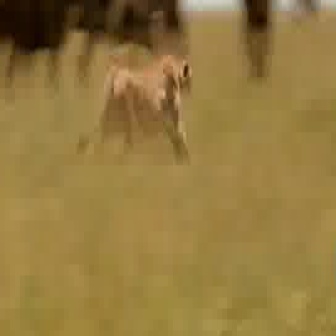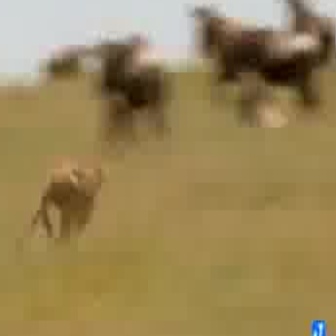
  Please identify the target specified by the bounding box [72,48,193,169] in the first image and locate it in the second image. Return the coordinates in [x_min,y_min,x_max,y_max] format.
Answer: [10,155,106,251]